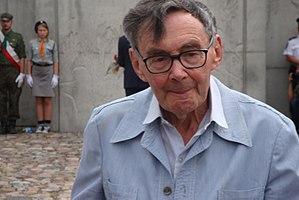
Marian Turski, né le 26 juin 1926 sous le nom de Mosze Turbowicz à Druskieniki, est un historien et journaliste polonais survivant de la Shoah.